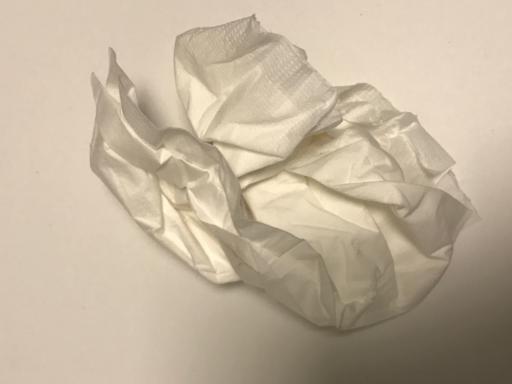
Waste category: trash